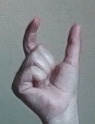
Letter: nun